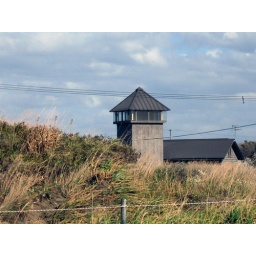
The building over the hill